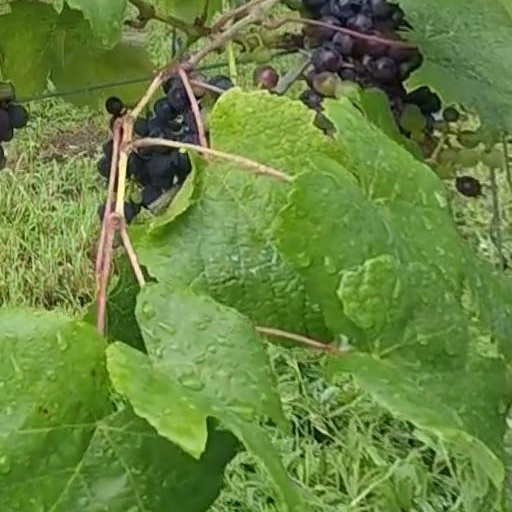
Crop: grape